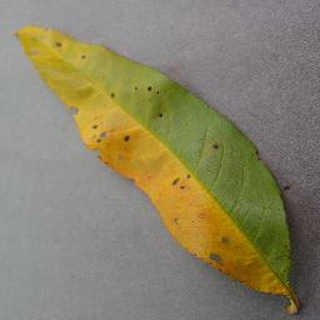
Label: peach_bacterial_spot